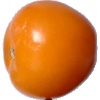
Label: yellow_tomato